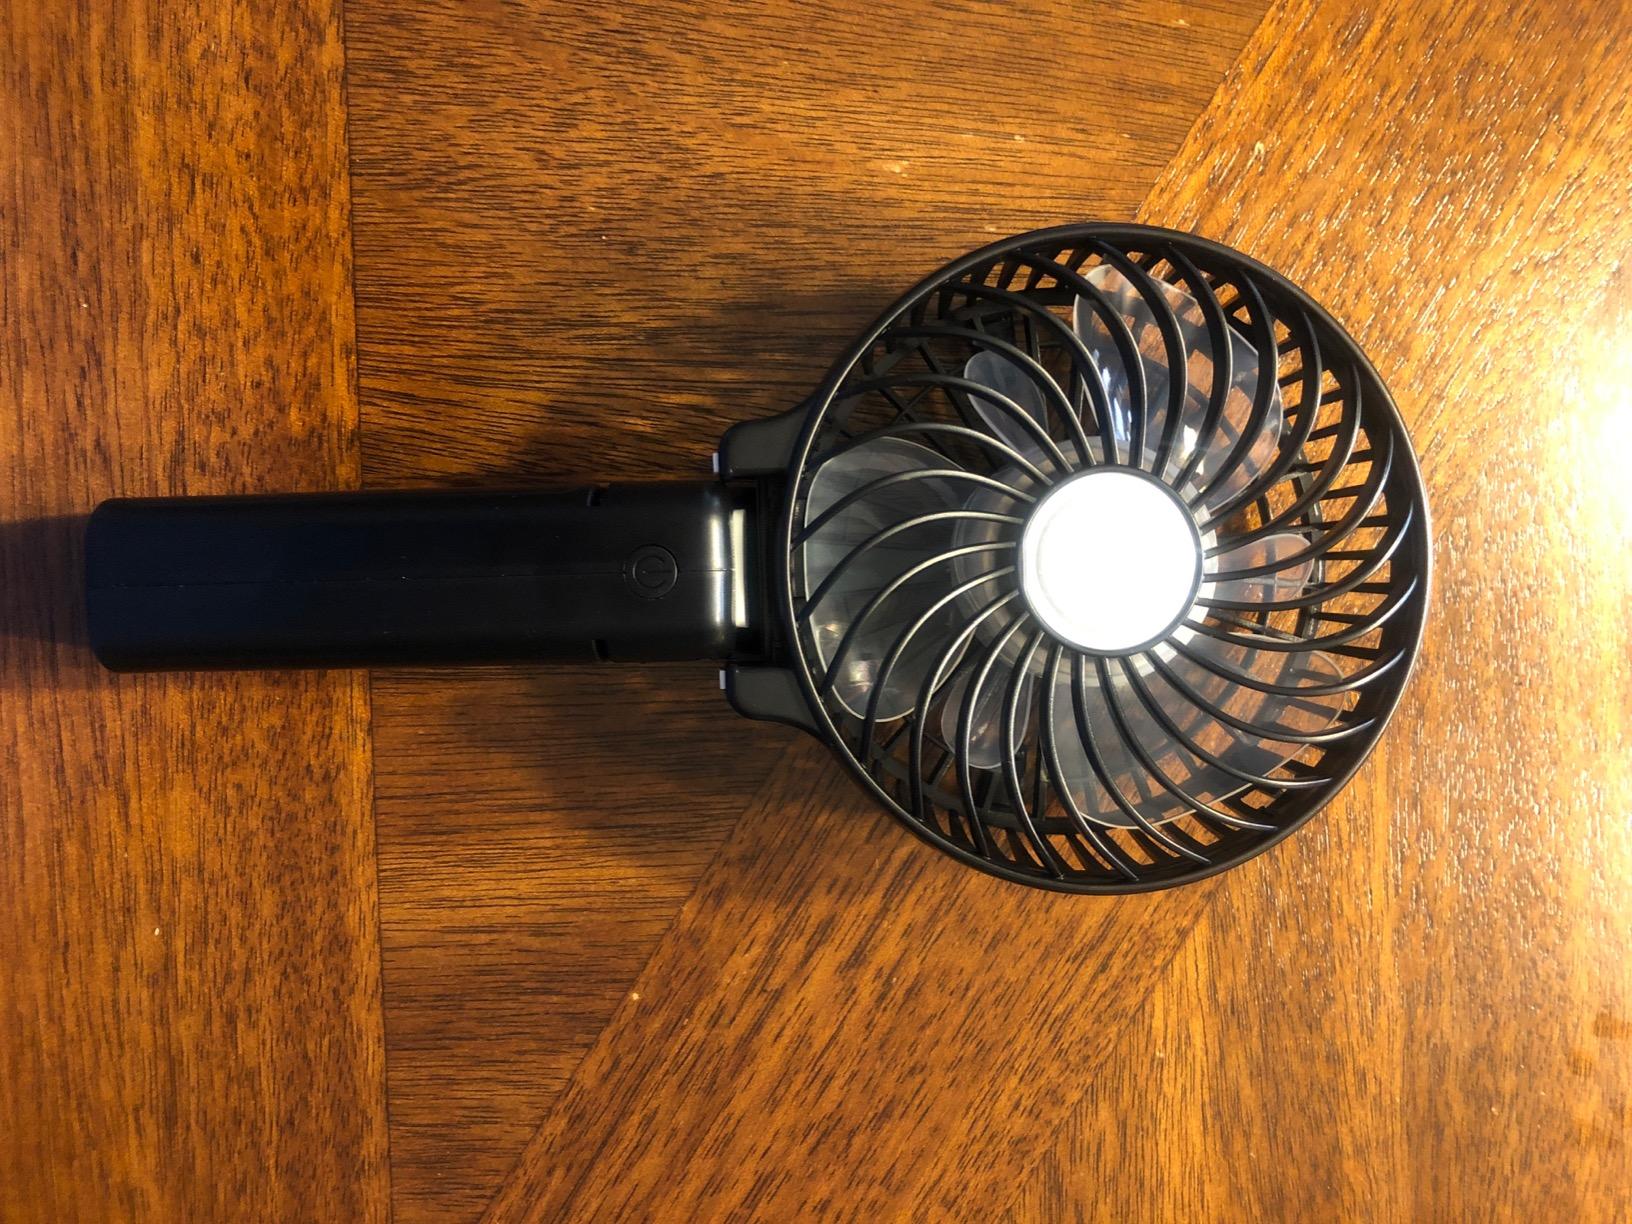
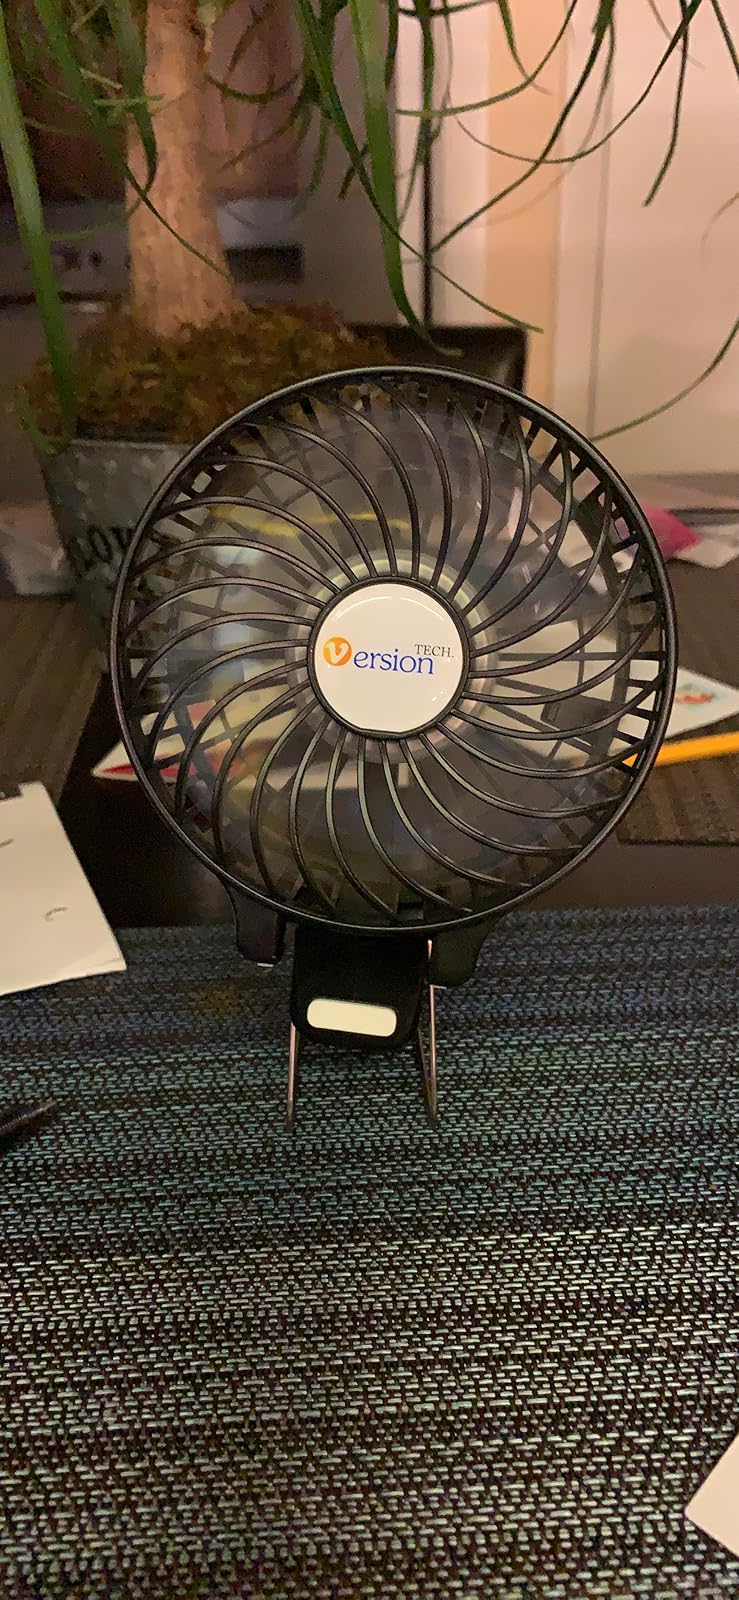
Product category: fan
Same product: no